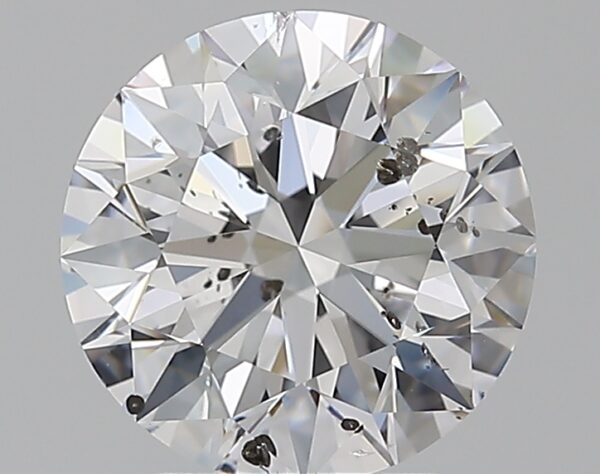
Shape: round
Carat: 2.5
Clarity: SI2
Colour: D
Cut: EX
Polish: EX
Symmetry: EX
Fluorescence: N
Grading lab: IGI
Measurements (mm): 8.66 x 8.62 x 5.41